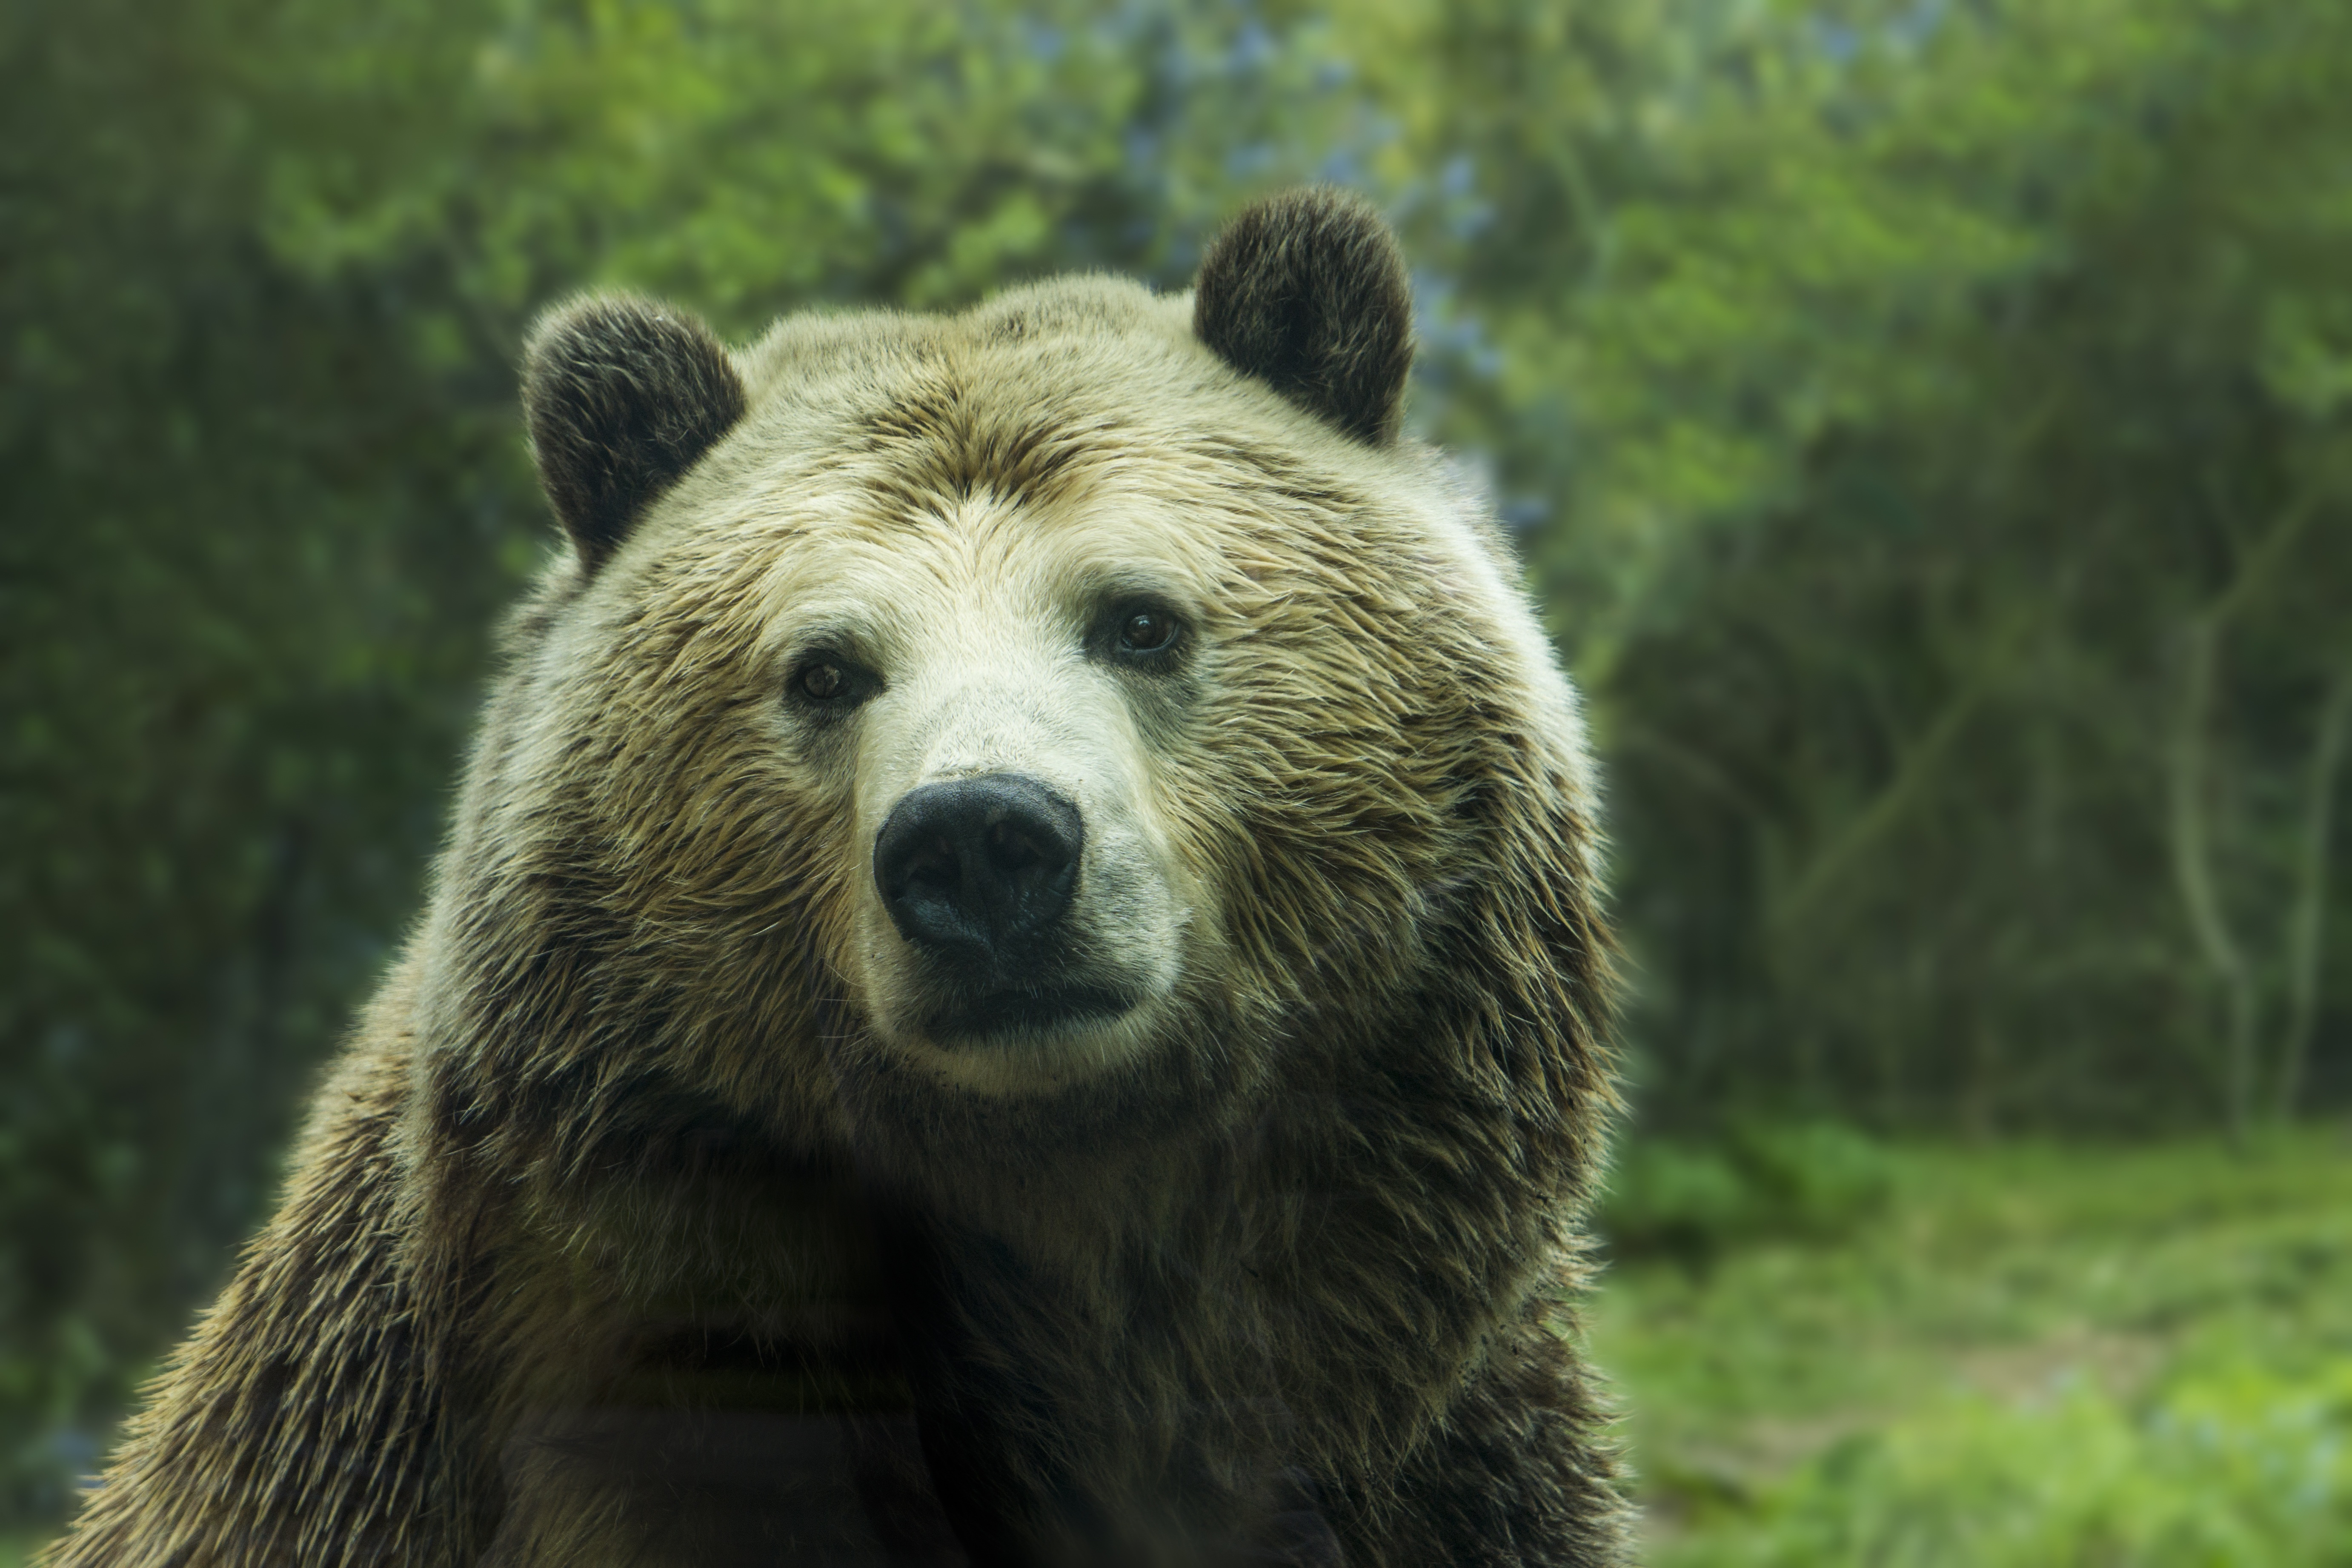
nature, wilderness, animal, bear, wildlife, grizzly, wild, zoo, fur, brown, mammal, predator, fauna, brown bear, outdoors, face, furry, danger, vertebrate, large, carnivore, dangerous, grizzly bear, carnivoran, american black bear